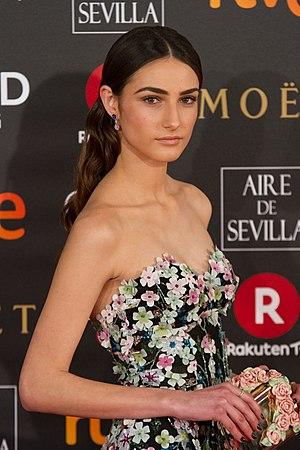
Sandra Escacena, née le 30 mars 2001 à Madrid, est une actrice espagnole, connue pour son rôle dans le film Veronica, un thriller d'horreur espagnol réalisé en 2017 par Paco Plaza.